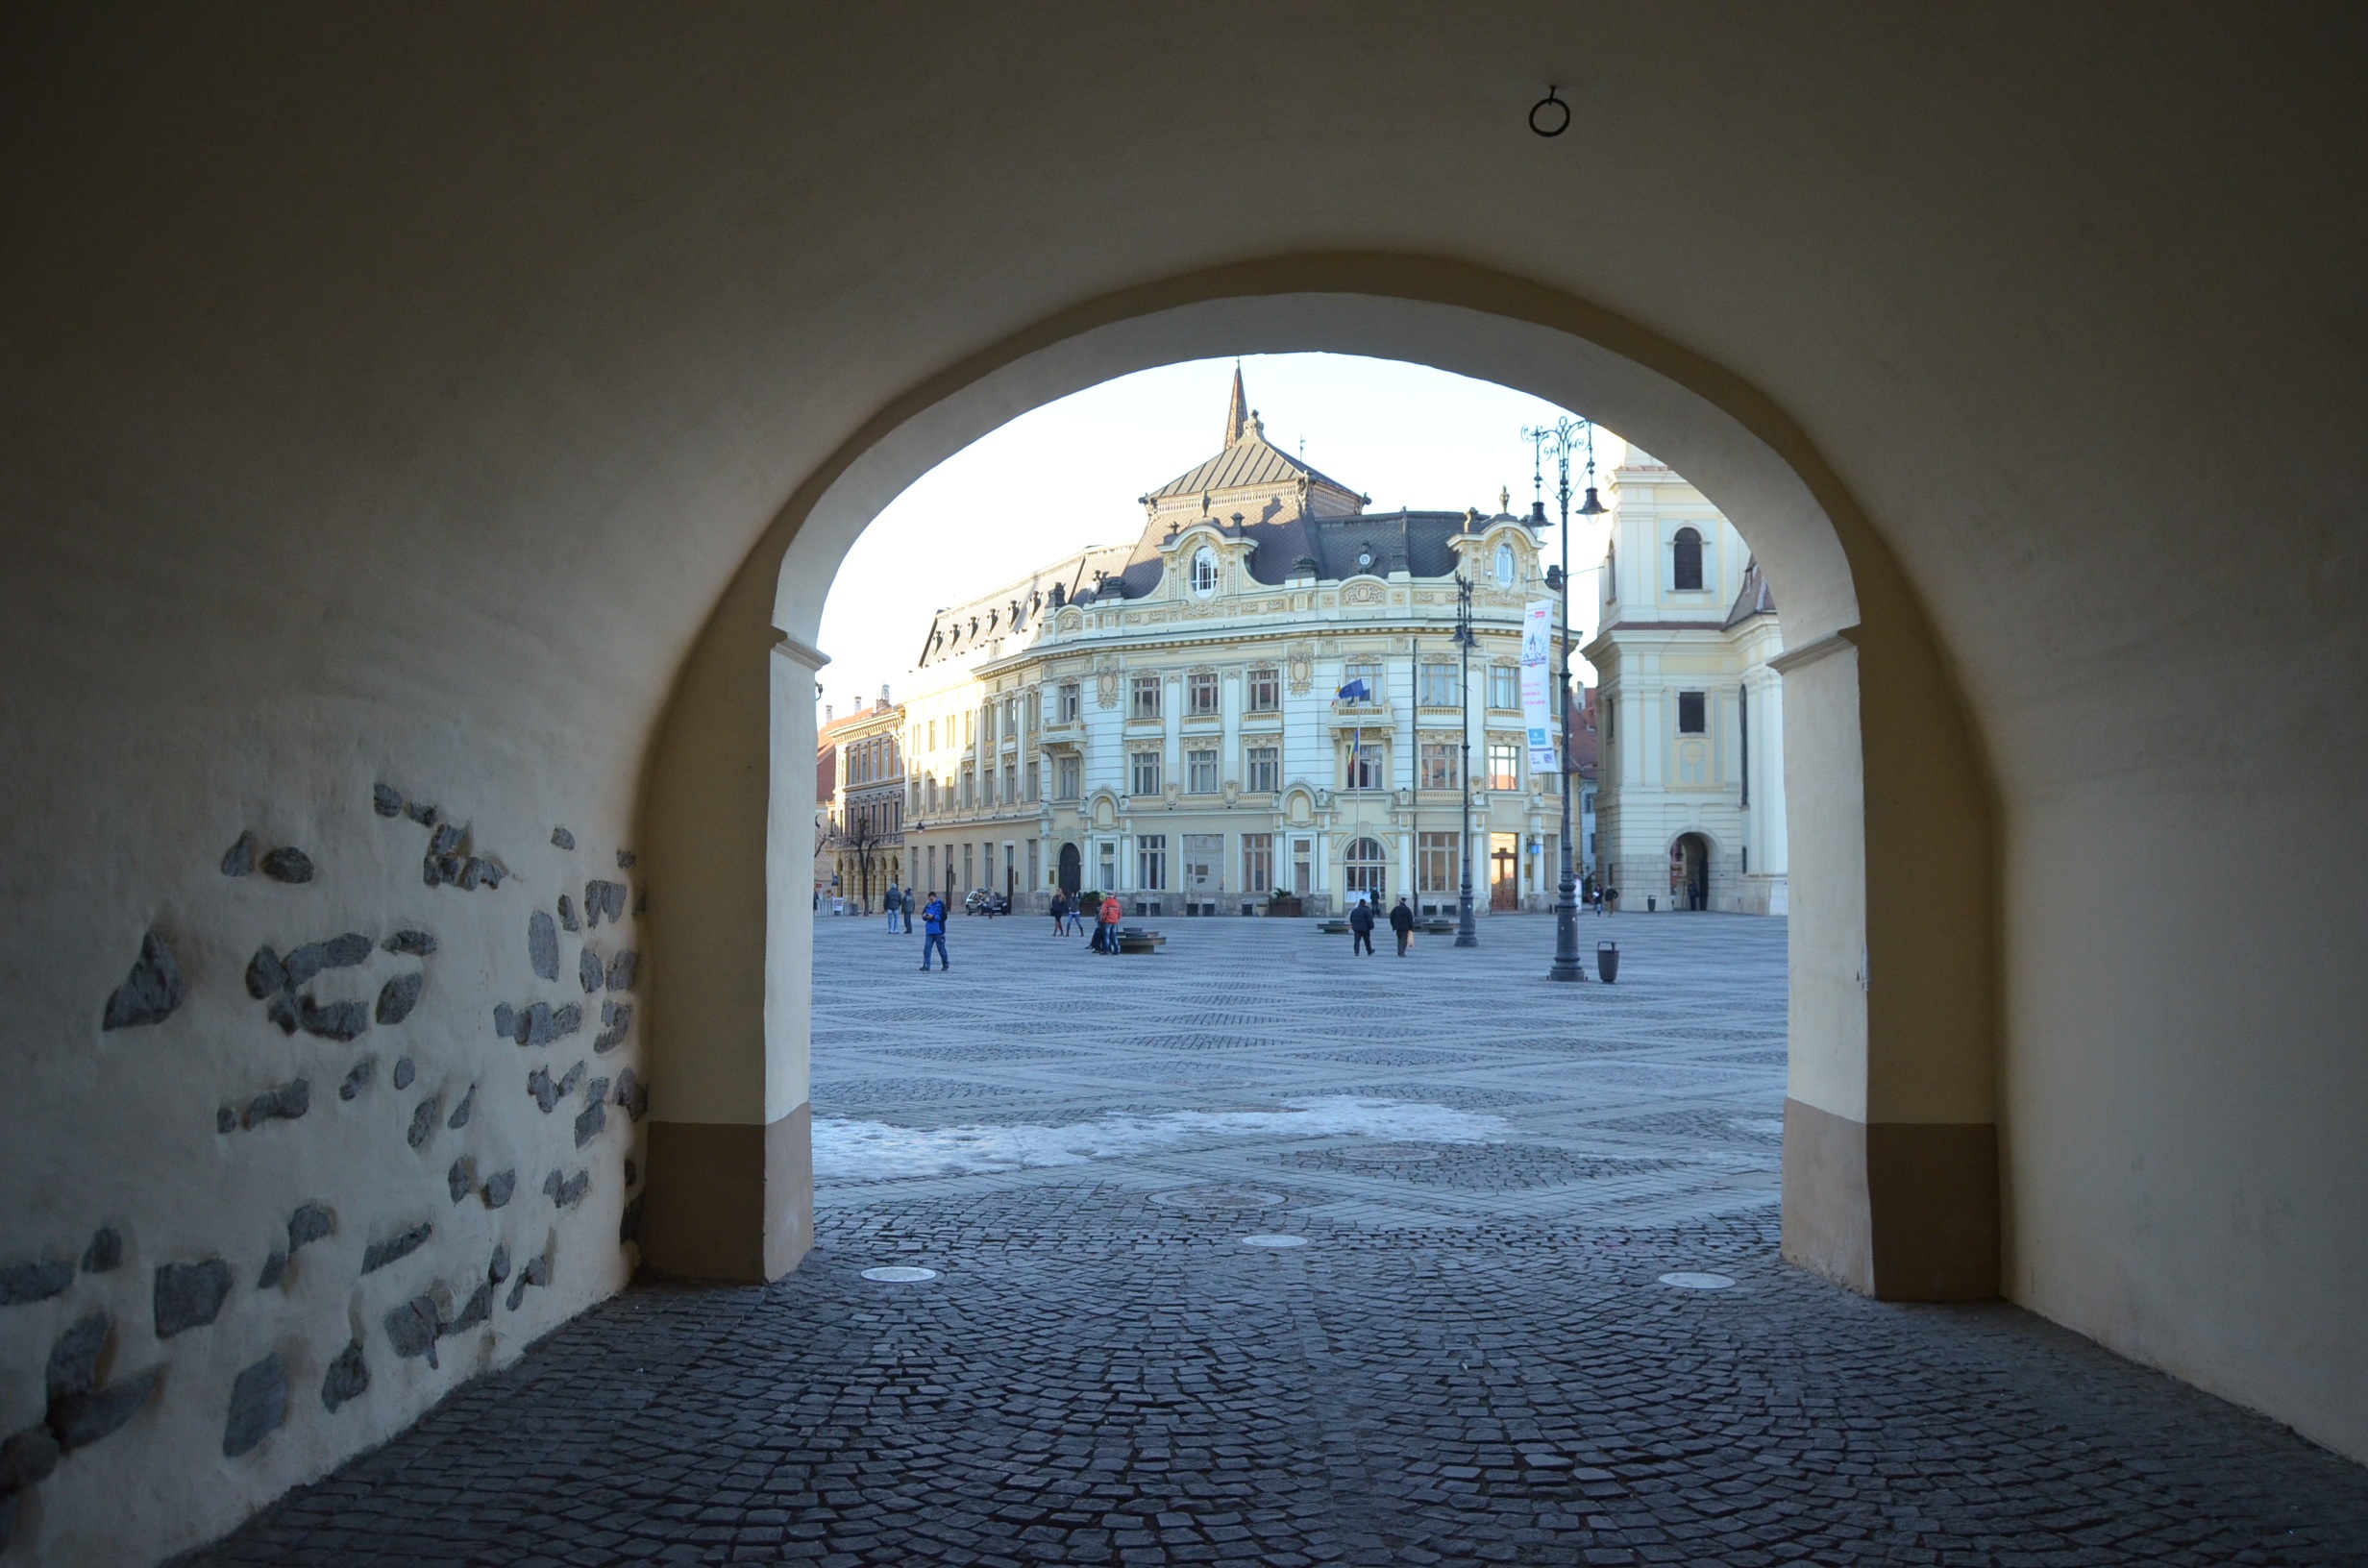
architecture, structure, street, perspective, building, old, city, urban, tunnel, arch, curve, hall, entrance, art, corridor, tourist attraction